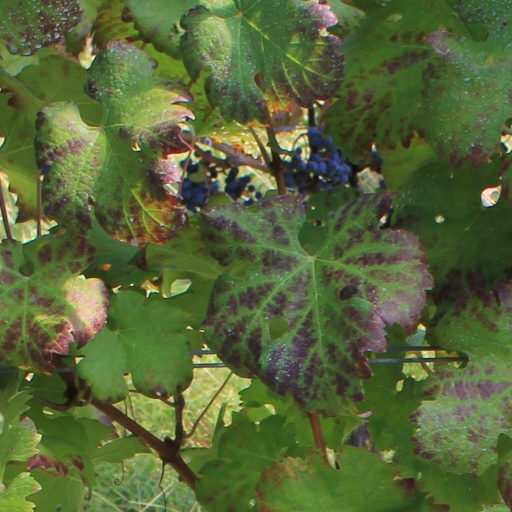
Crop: grape